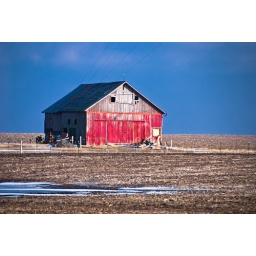
Hints of the old red barn still show in this working barn that serves home for several horses.